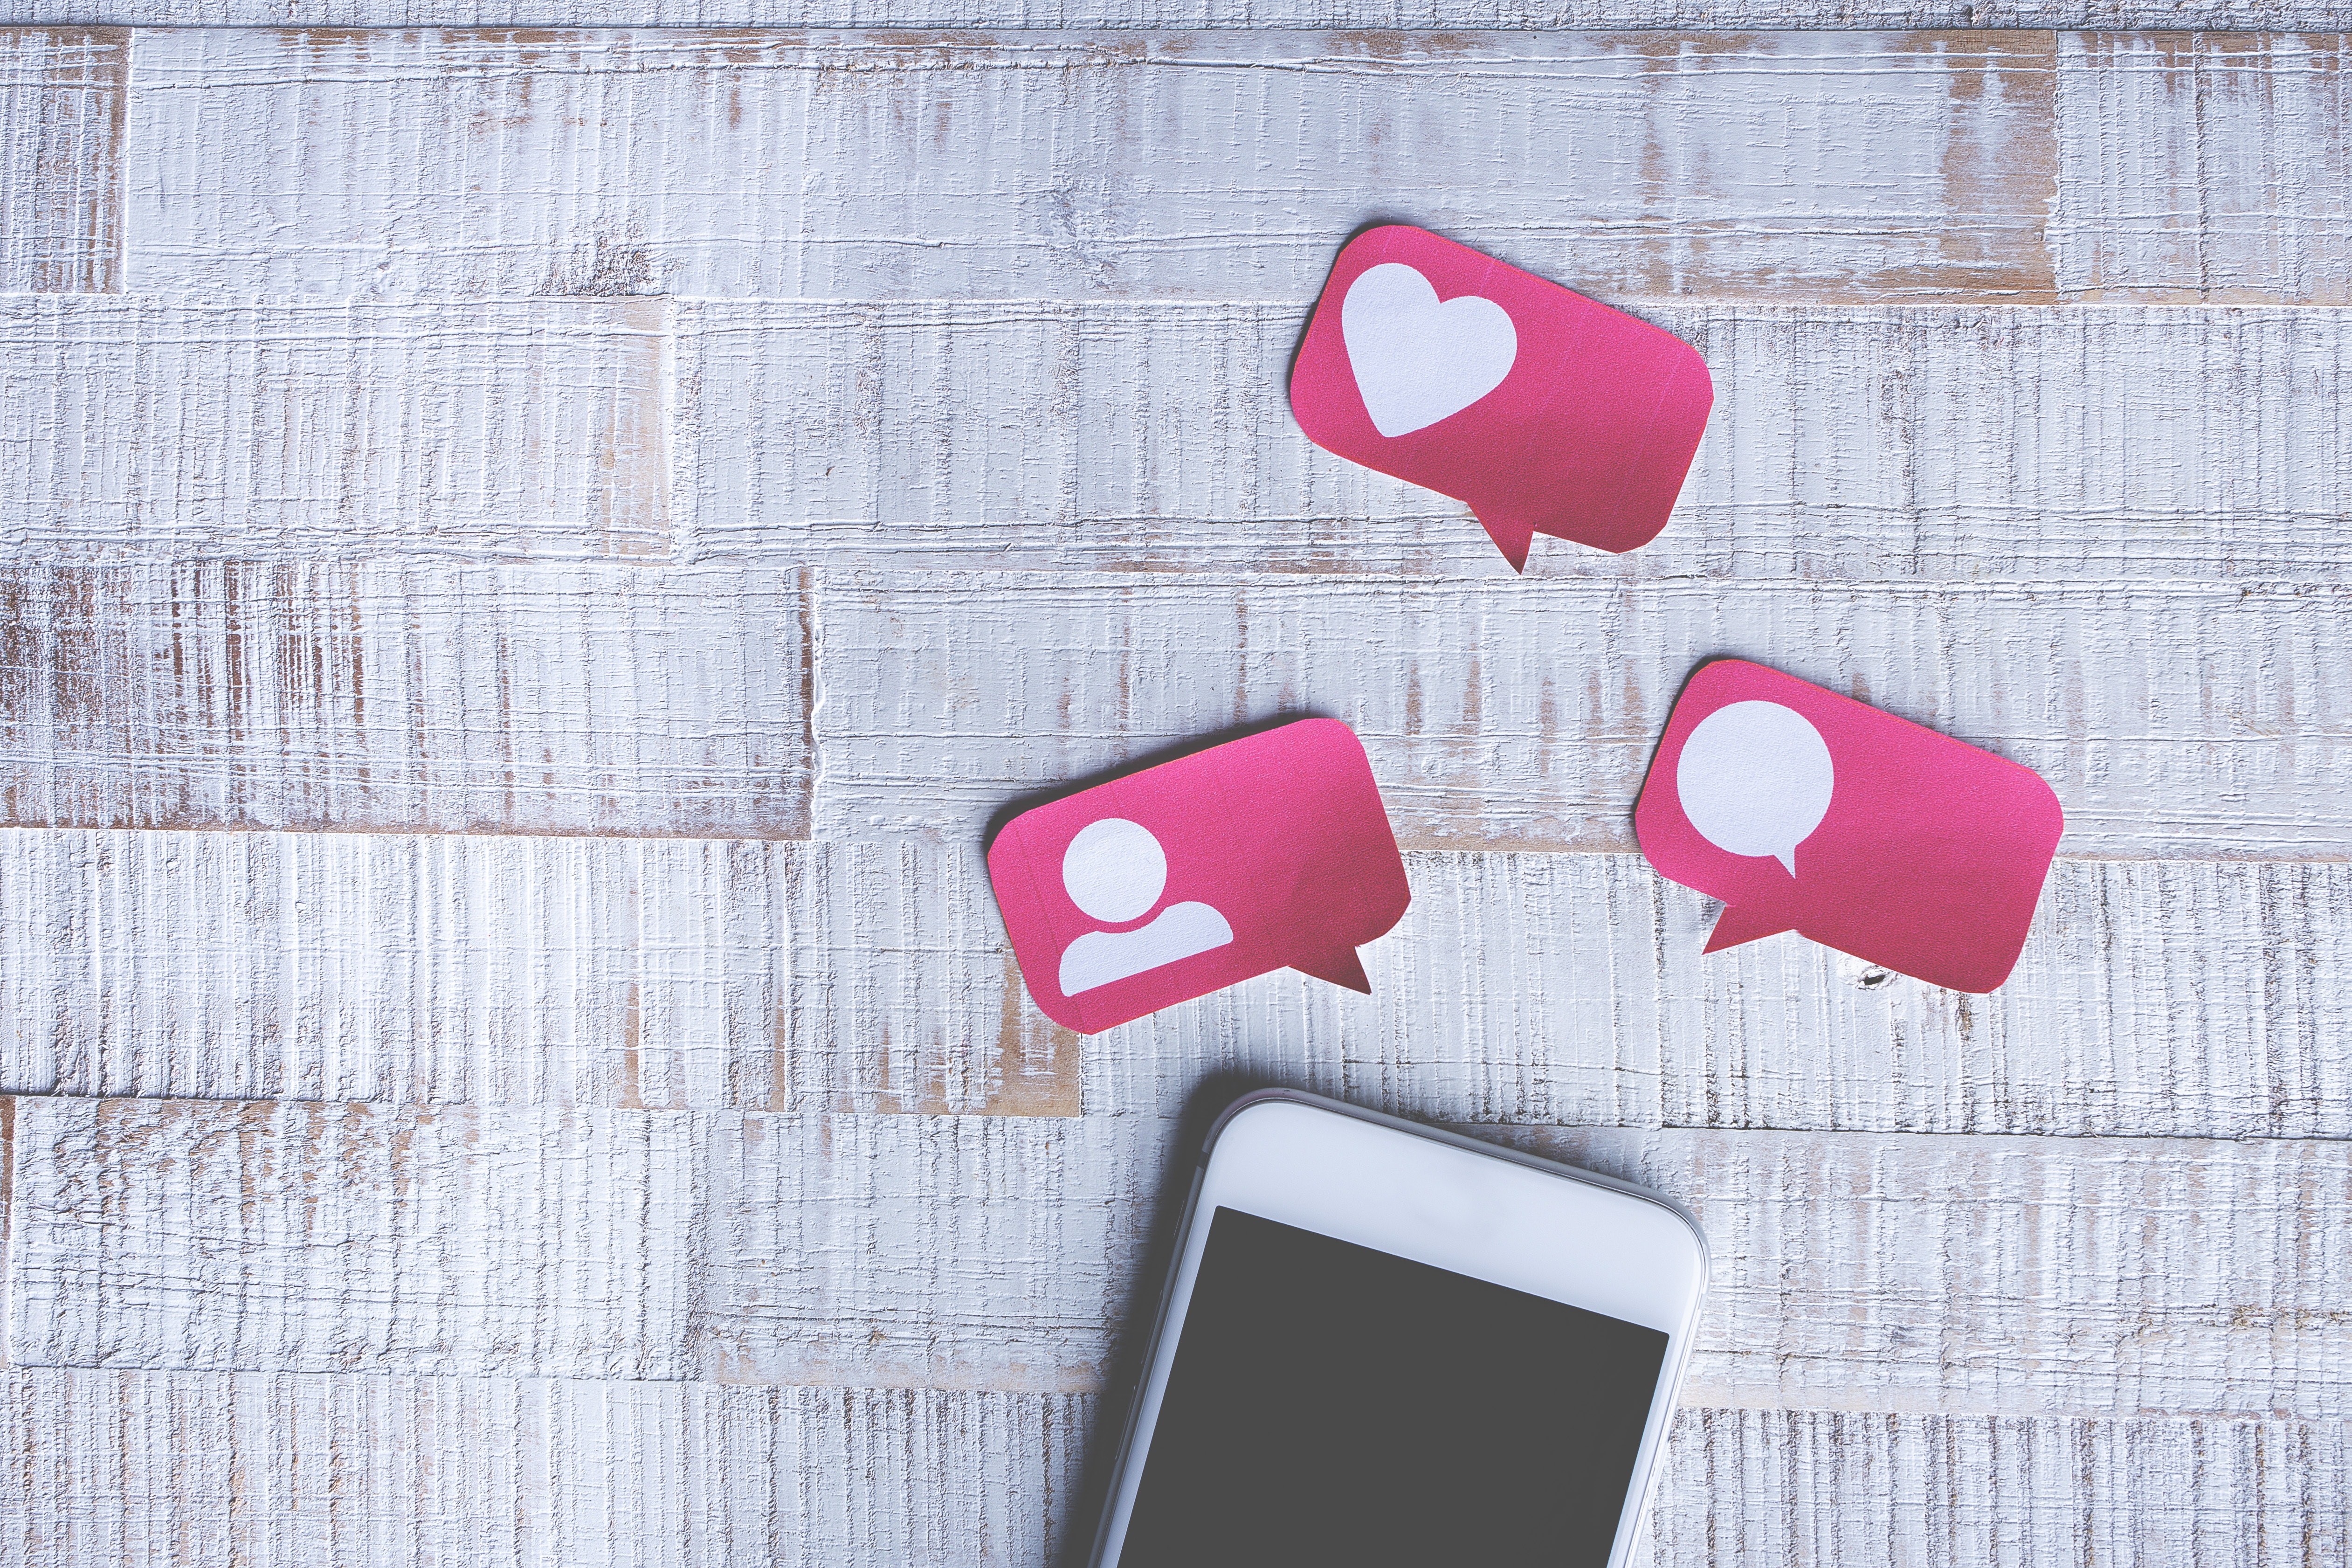
pink, red, heart, design, Material property, magenta, electronic device, wood, pattern, logo